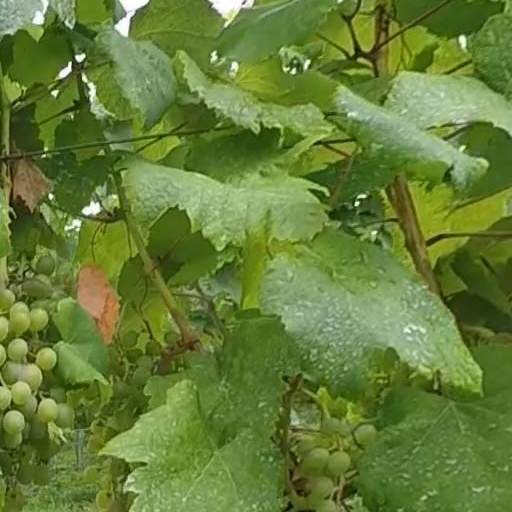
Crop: grape